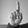
ASL letter: D